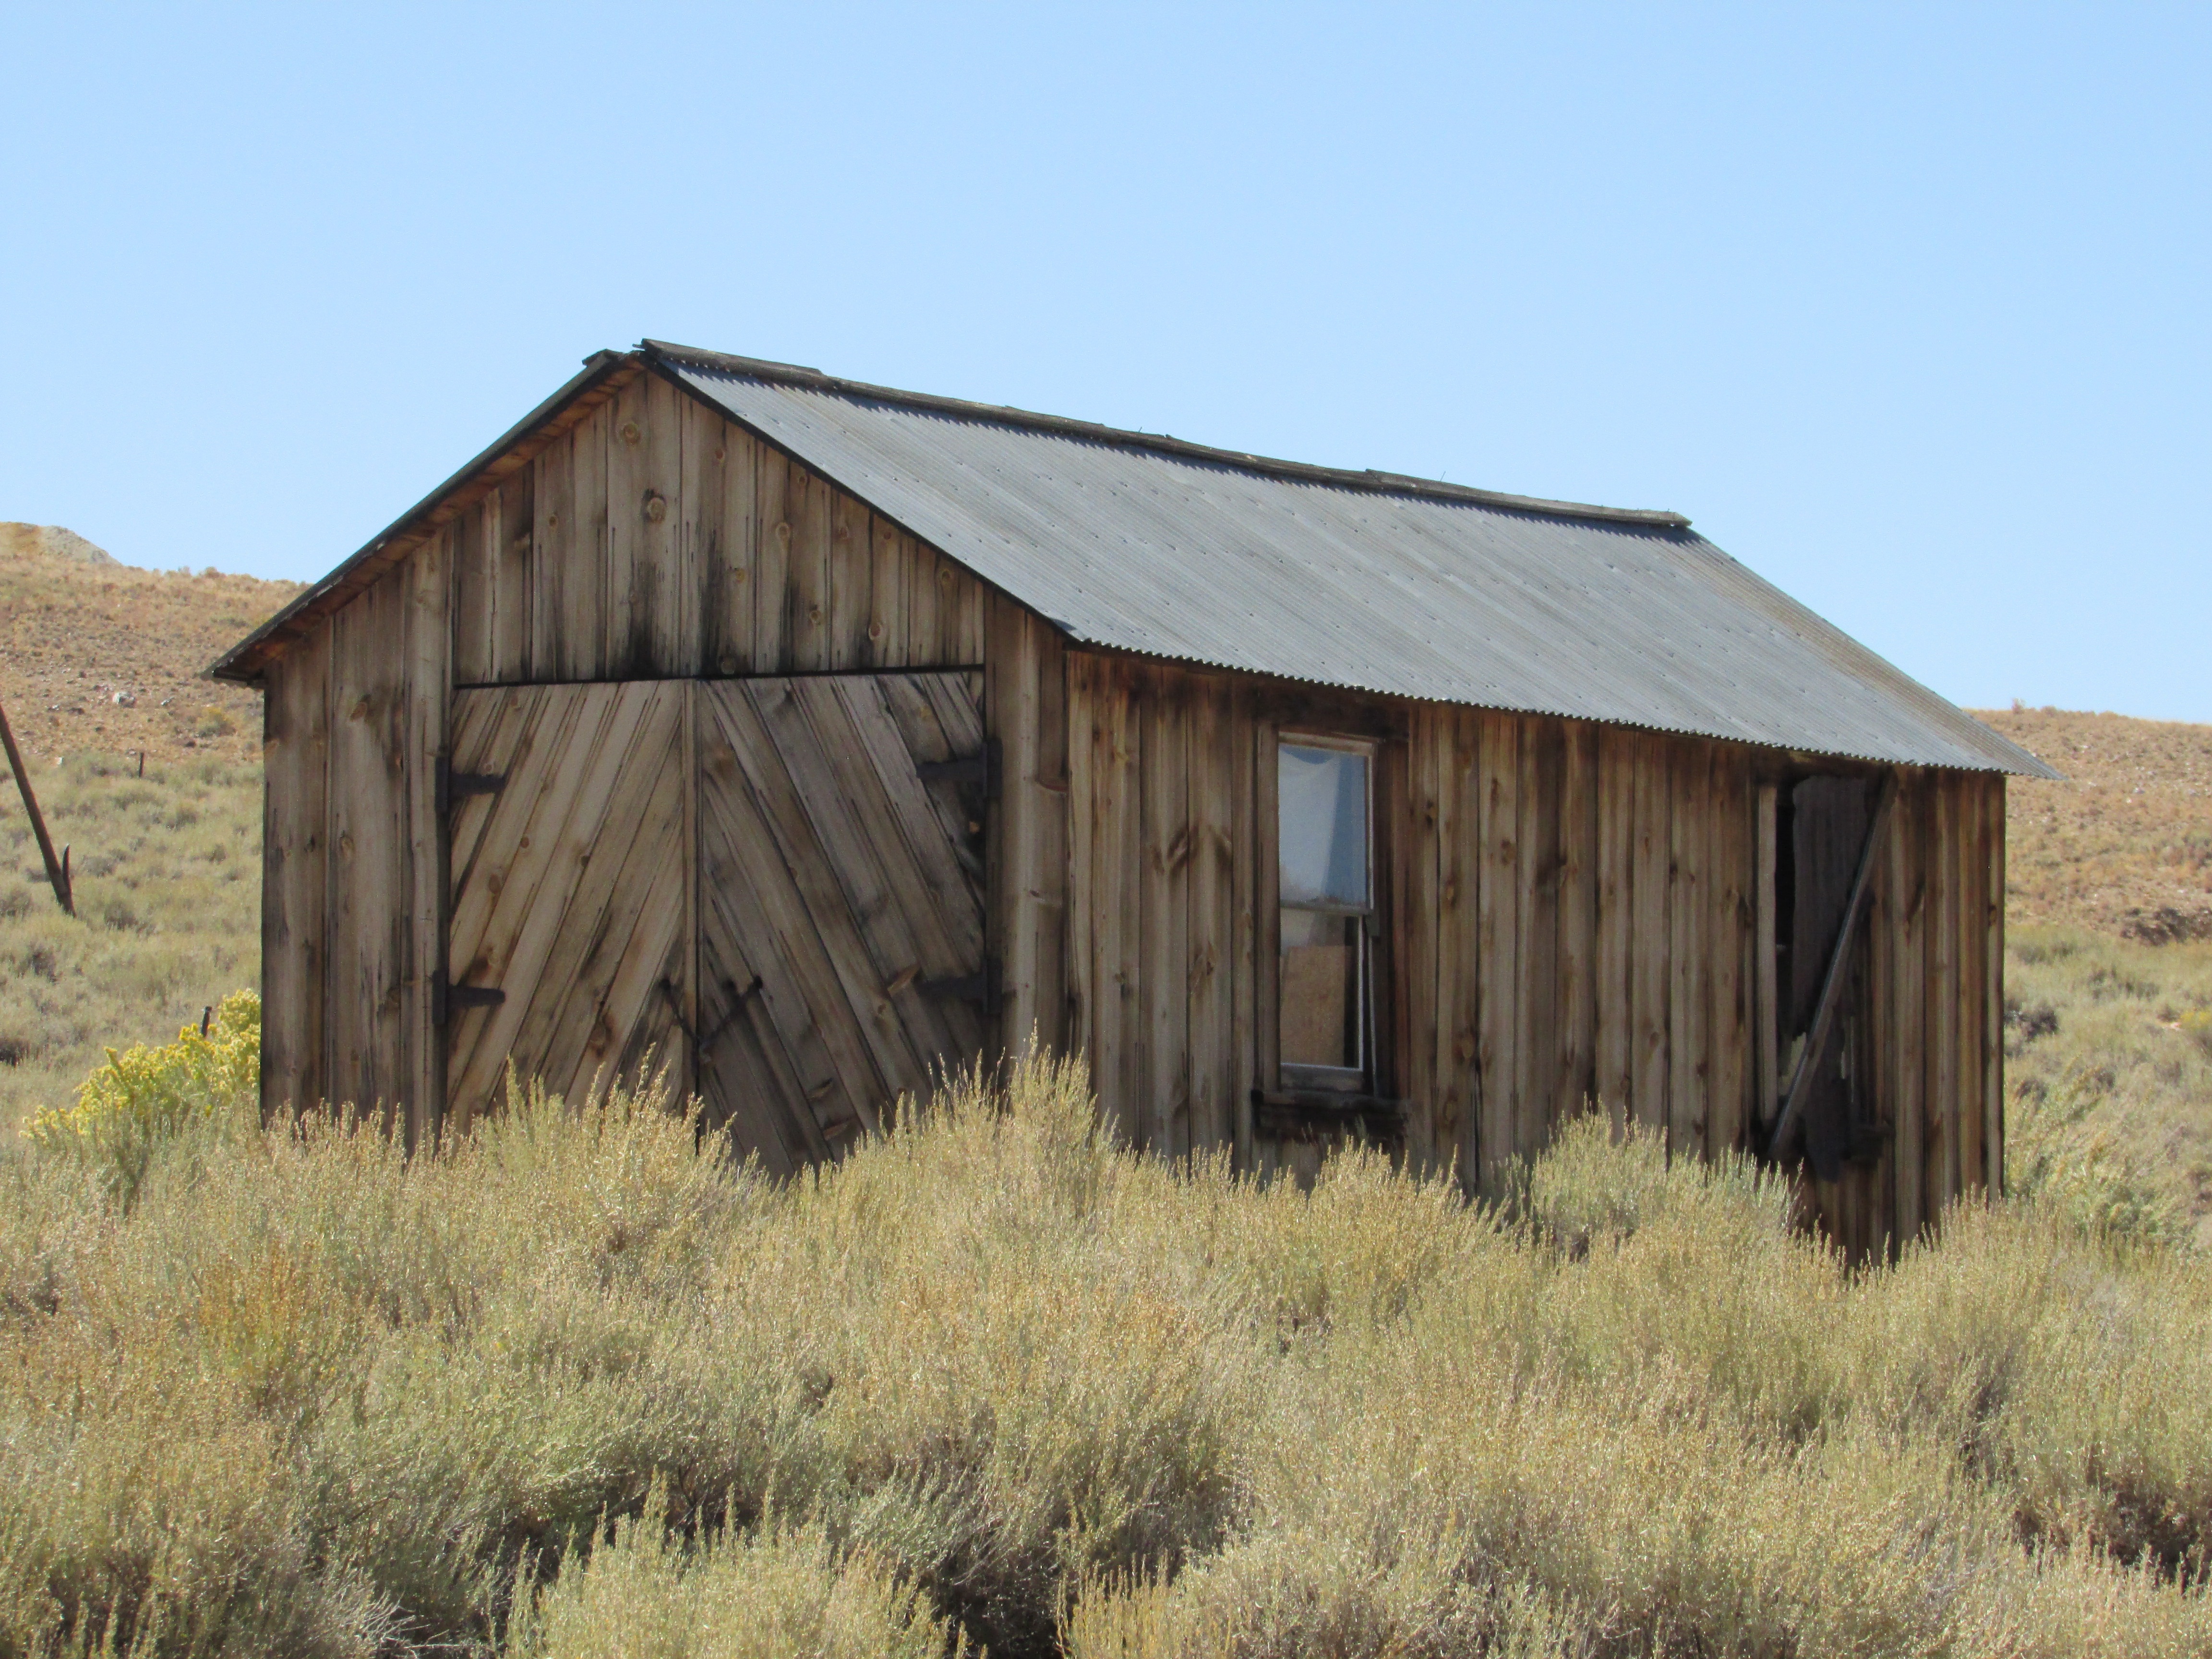
architecture, wood, farm, vintage, antique, prairie, house, town, building, old, barn, shed, rustic, hut, shack, park, abandoned, decay, historic, california, deserted, west, sierra, wooden, ghost, rusted, historical, mine, nevada, log cabin, mining, rundown, rural area, bodie, outdoor structure